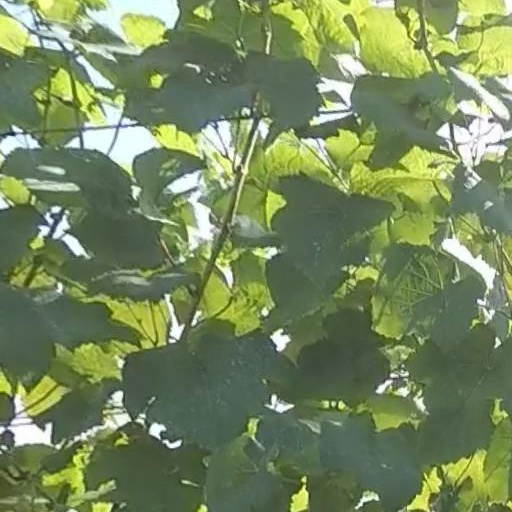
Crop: grape